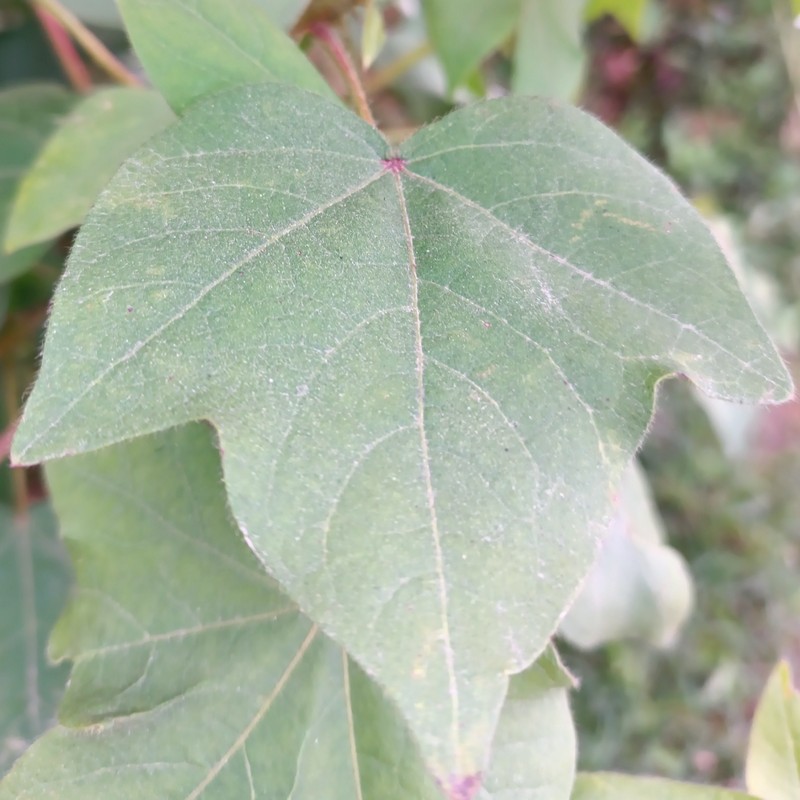
Label: Healthy Leaf